Piranha

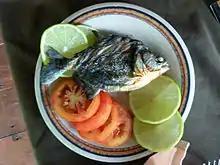
A piranha, lightly grilled, served as food in the Peruvian Amazon

Piranha teeth are often used as tools themselves (such as for carving wood or cutting hair) or to modify other tools (such as sharpening of darts). This practice has been documented among several South American tribes including the Camayura and Shavante in Brazil and the Pacahuara in Bolivia.